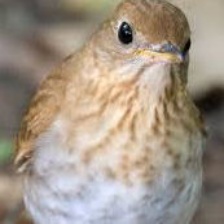
Species: VEERY
Scientific name: CATHARUS FUSCESCENS